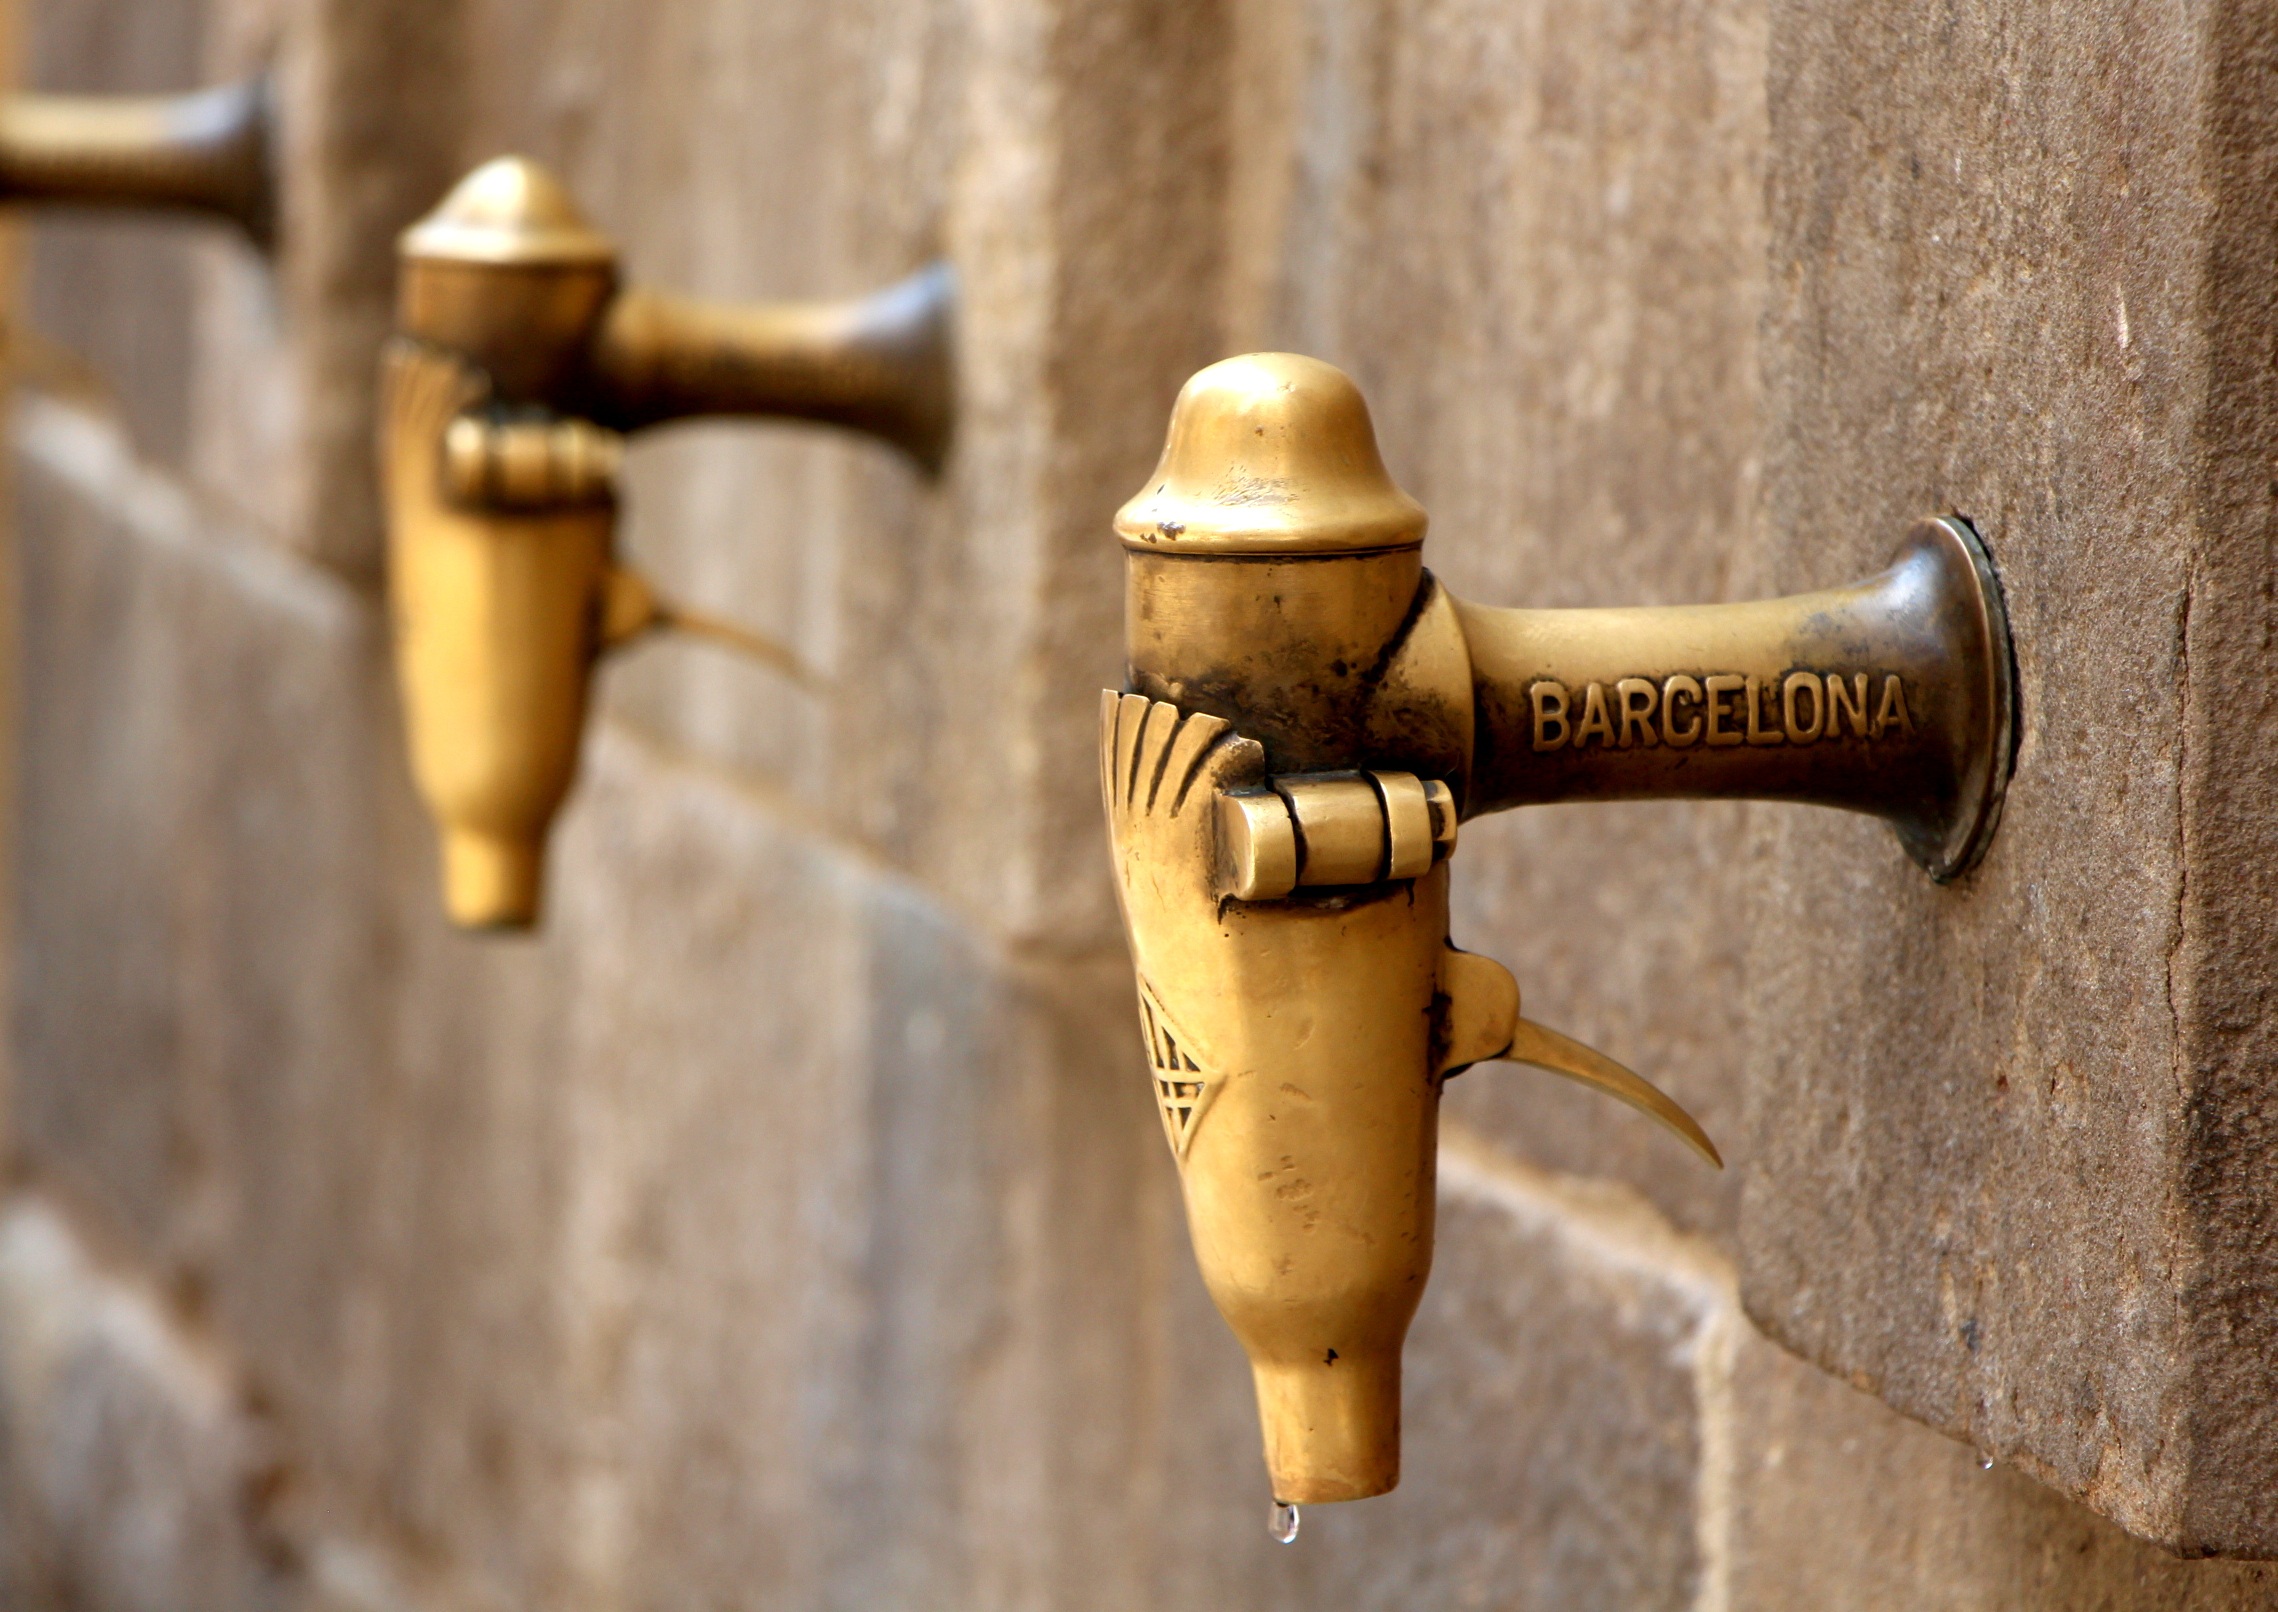
water, wood, metal, barcelona, material, product, tap, brass, thirst